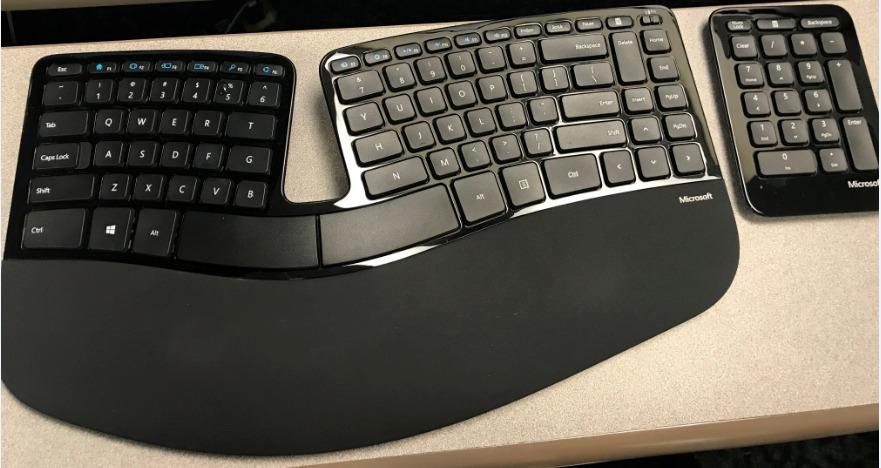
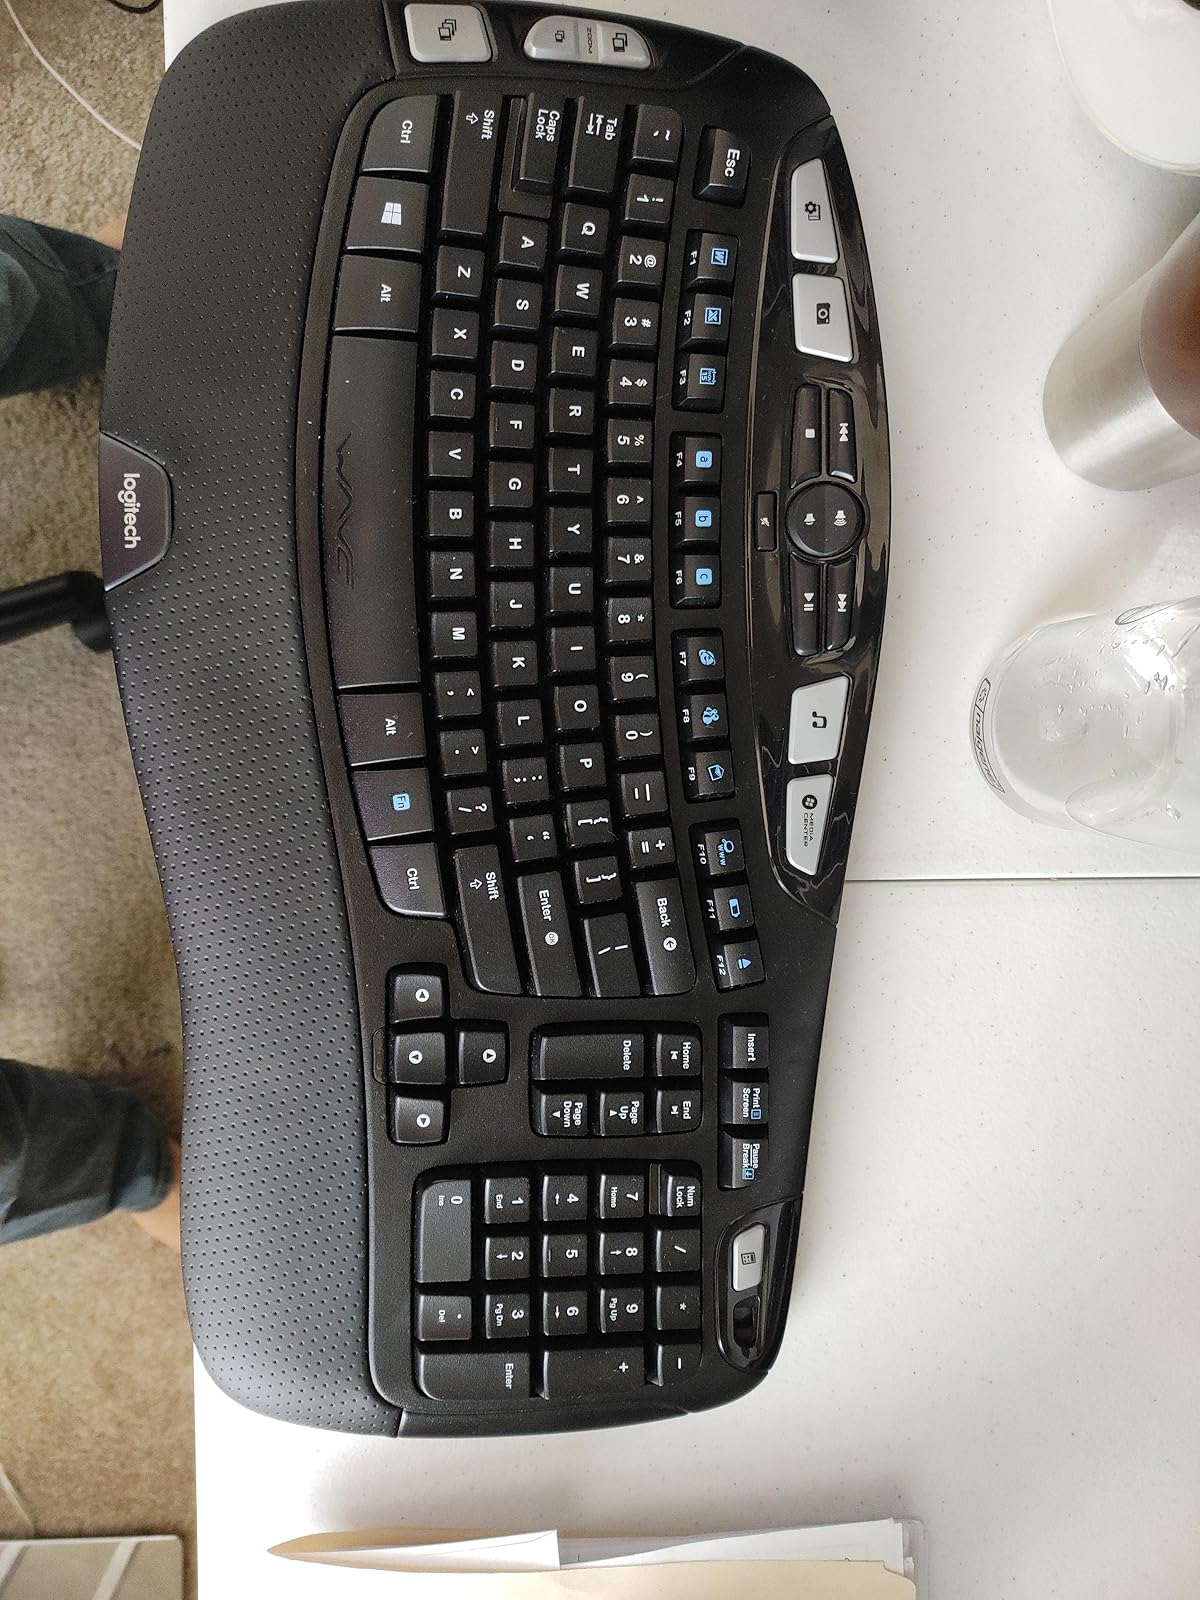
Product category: keyboard
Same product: no